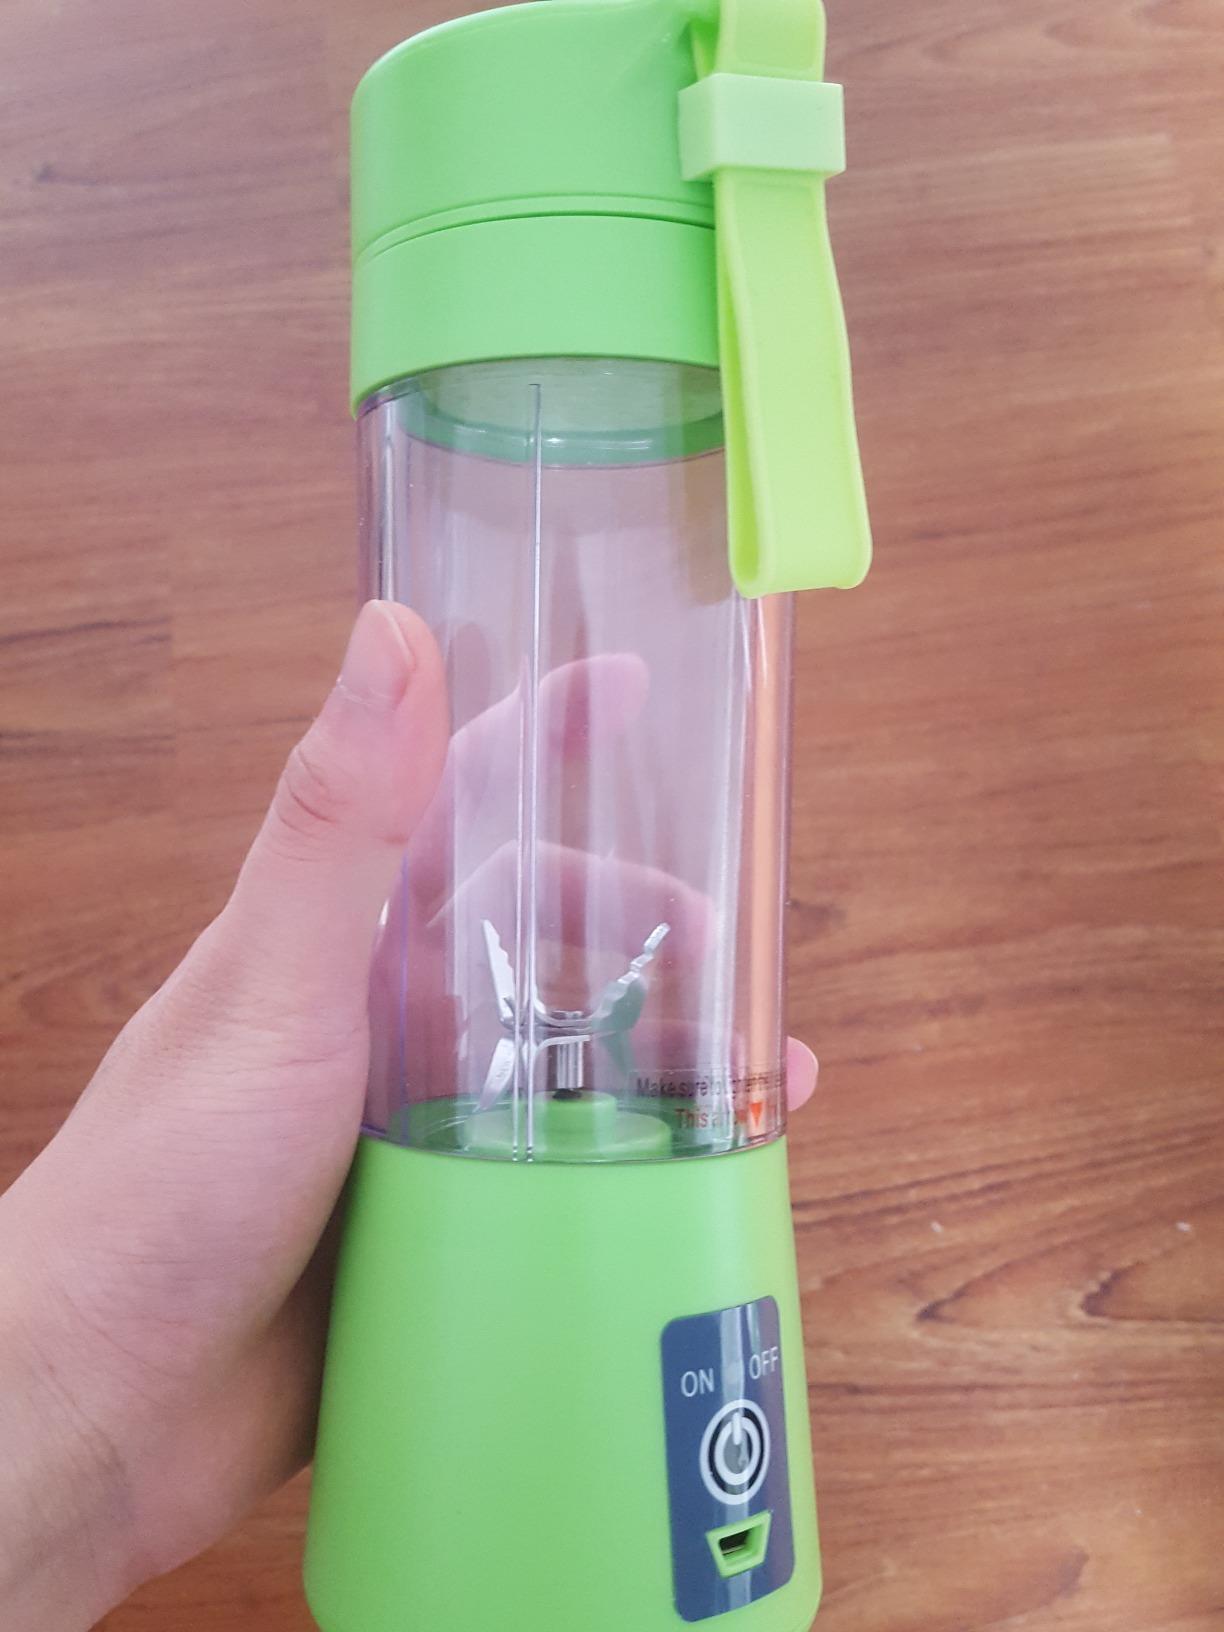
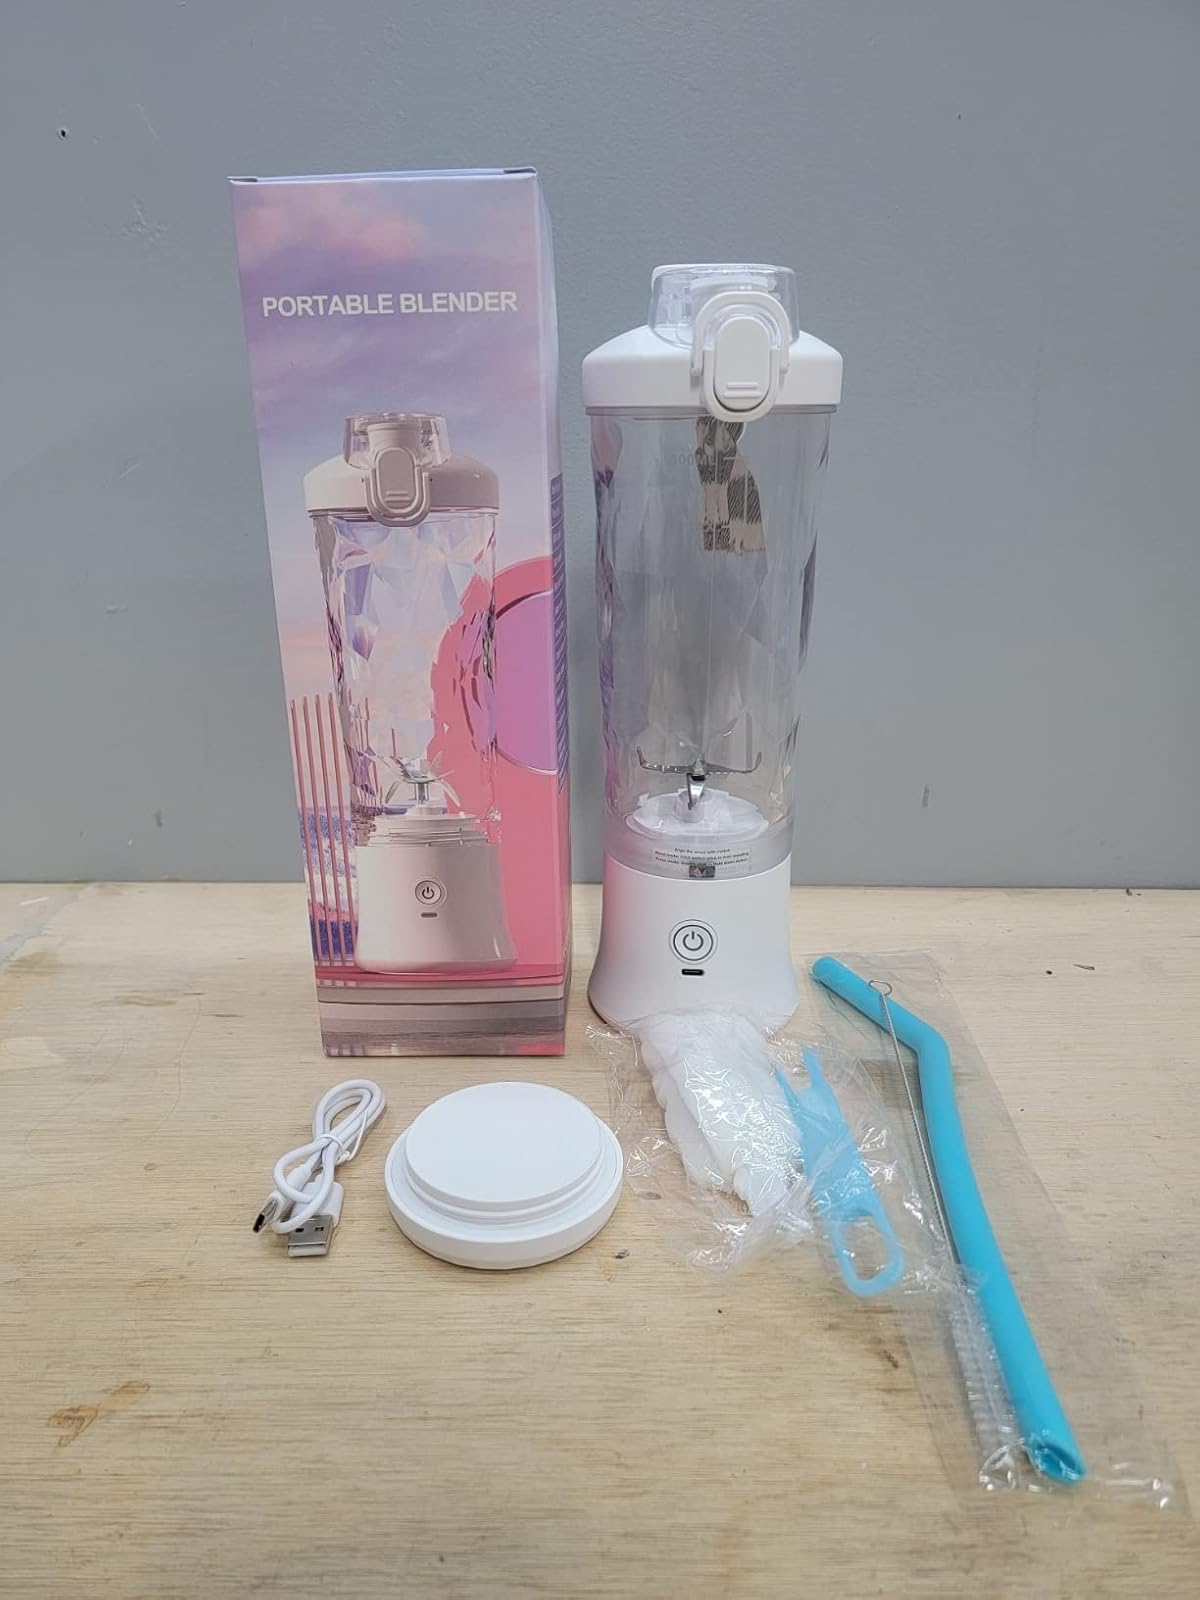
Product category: items_blender
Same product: no